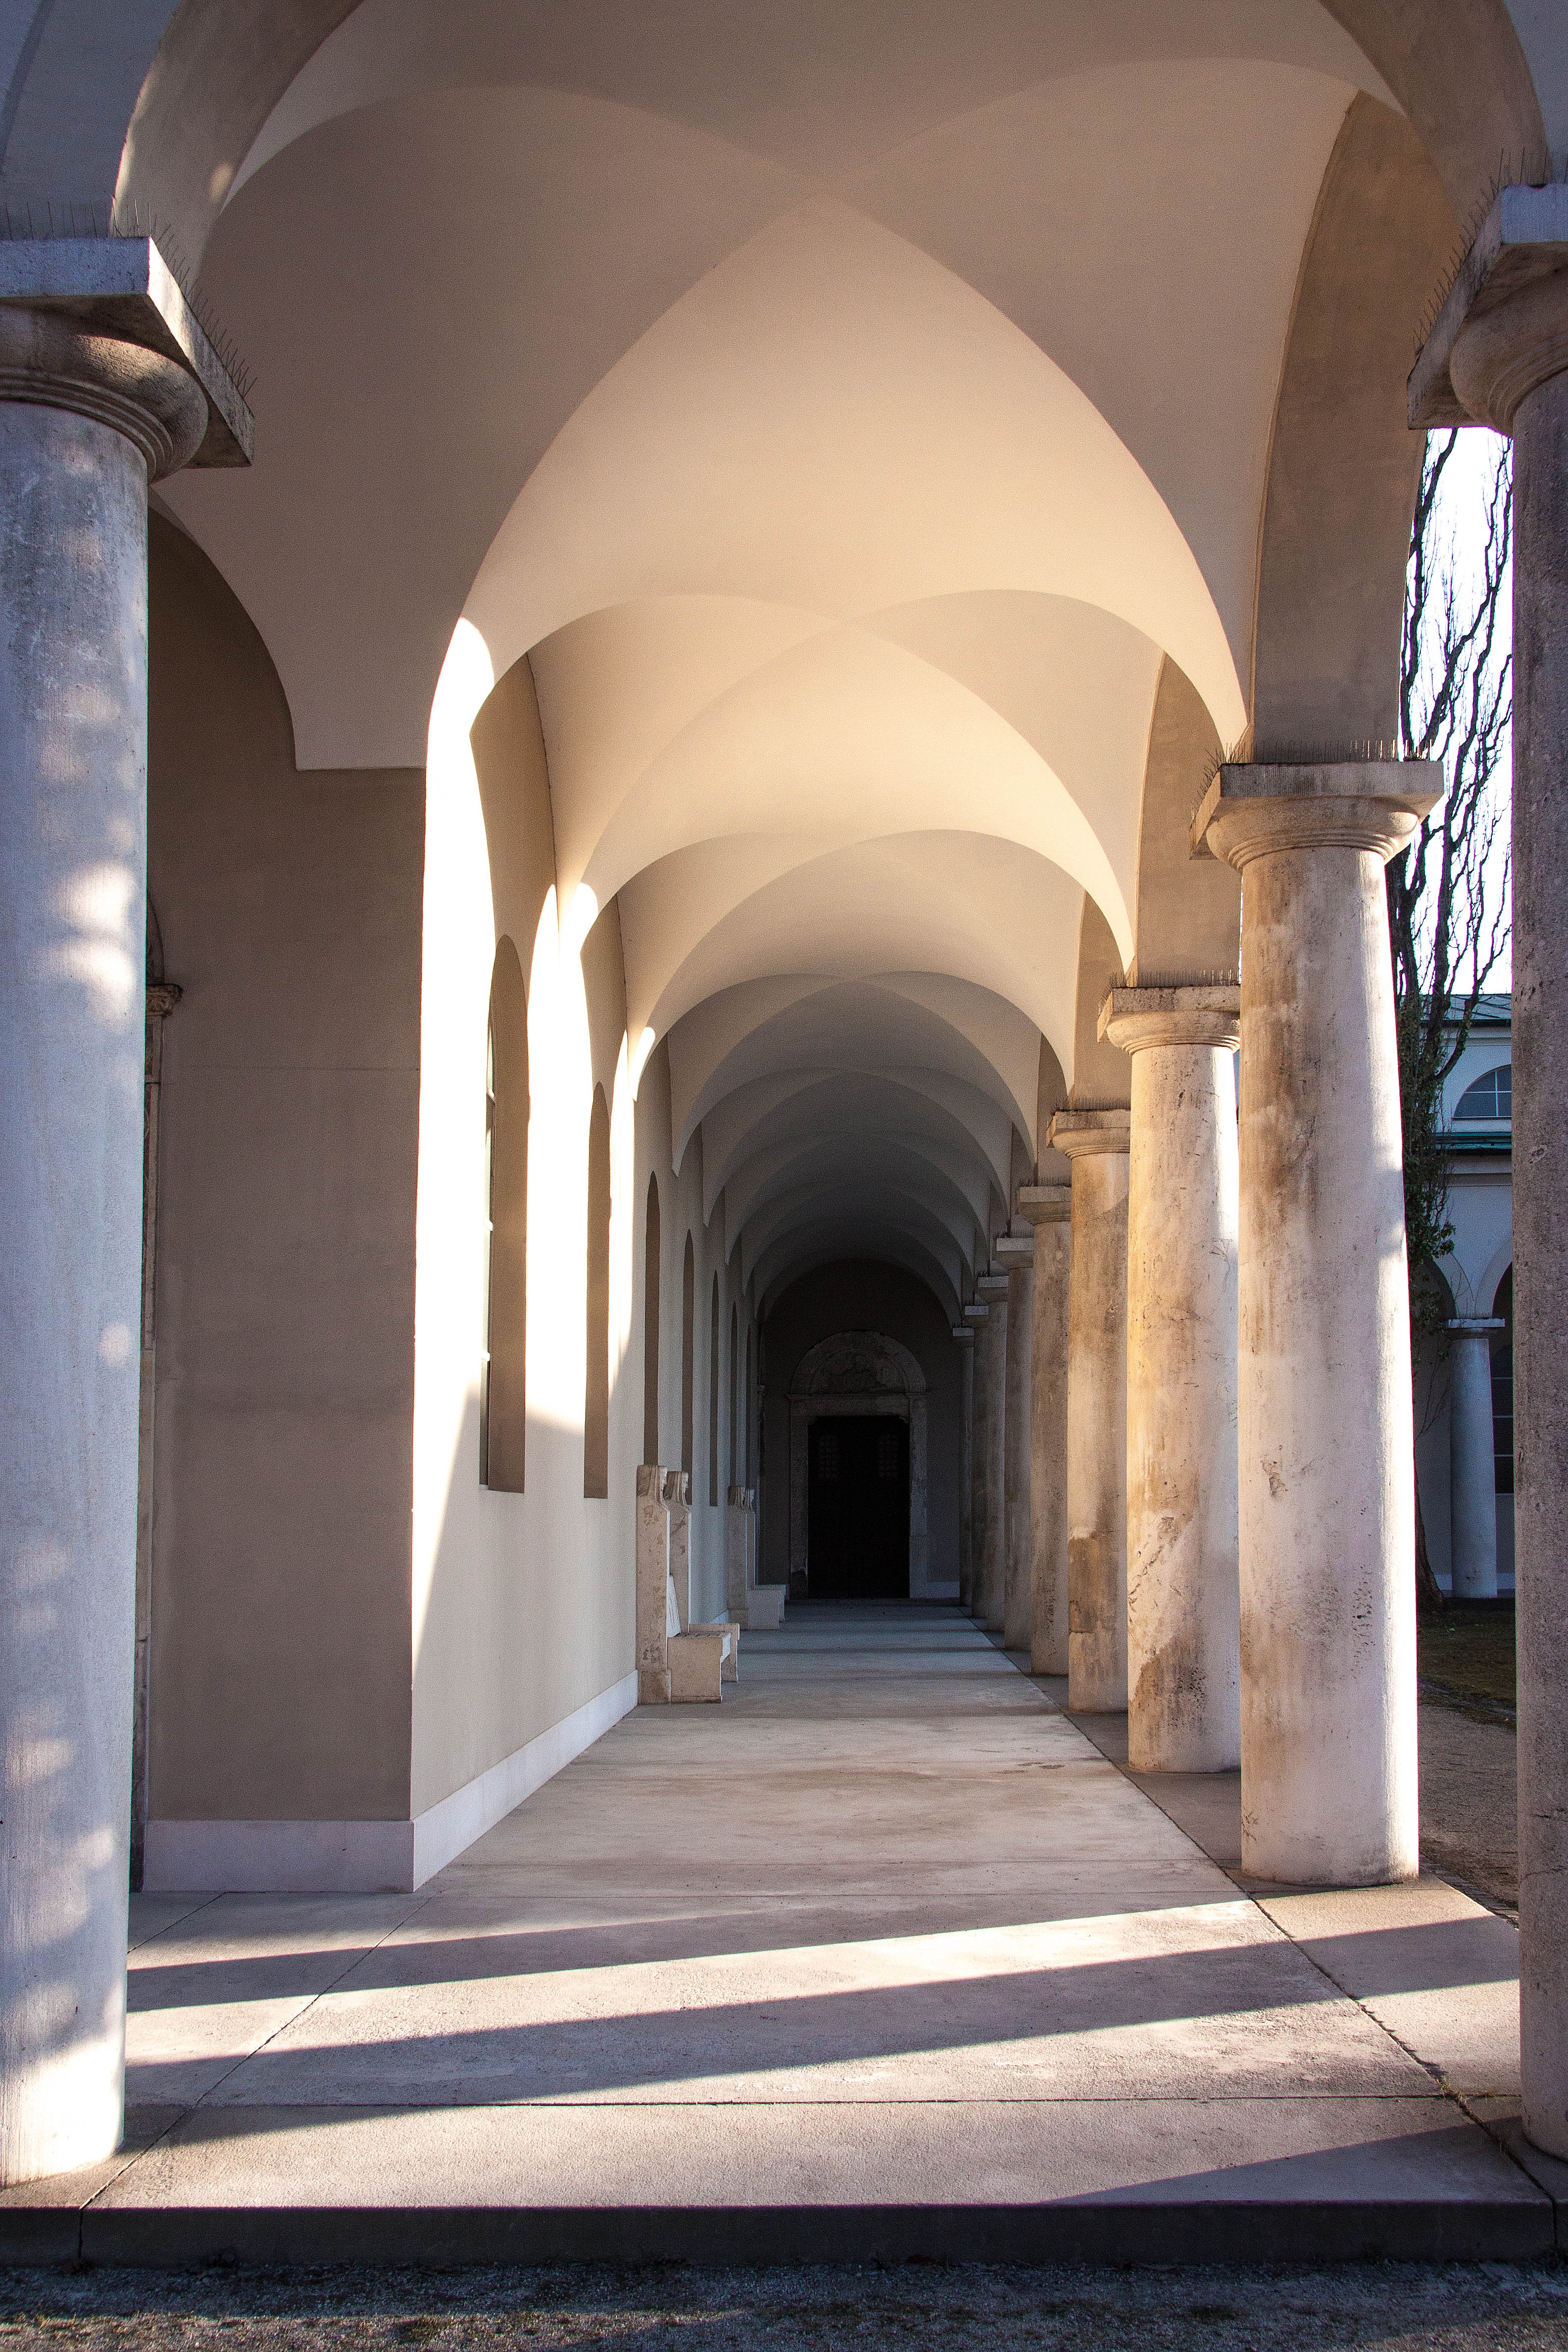
architecture, building, arch, column, chapel, cemetery, death, place of worship, lichtspiel, monastery, symmetry, arcade, columnar, construction art, dorian mode